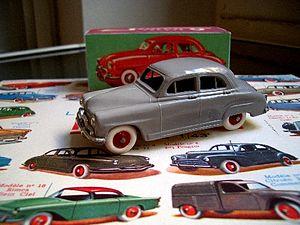
La première Norev 1/43ème
Norev est une marque française de modélisme automobile créée en septembre 1945. Le nom de la société est l'anacyclique de Véron, nom des trois frères créateurs de la marque : Paul, Joseph et Émile Véron, et est aussi un raccourci phonétique de l'expression « Nos rêves ».